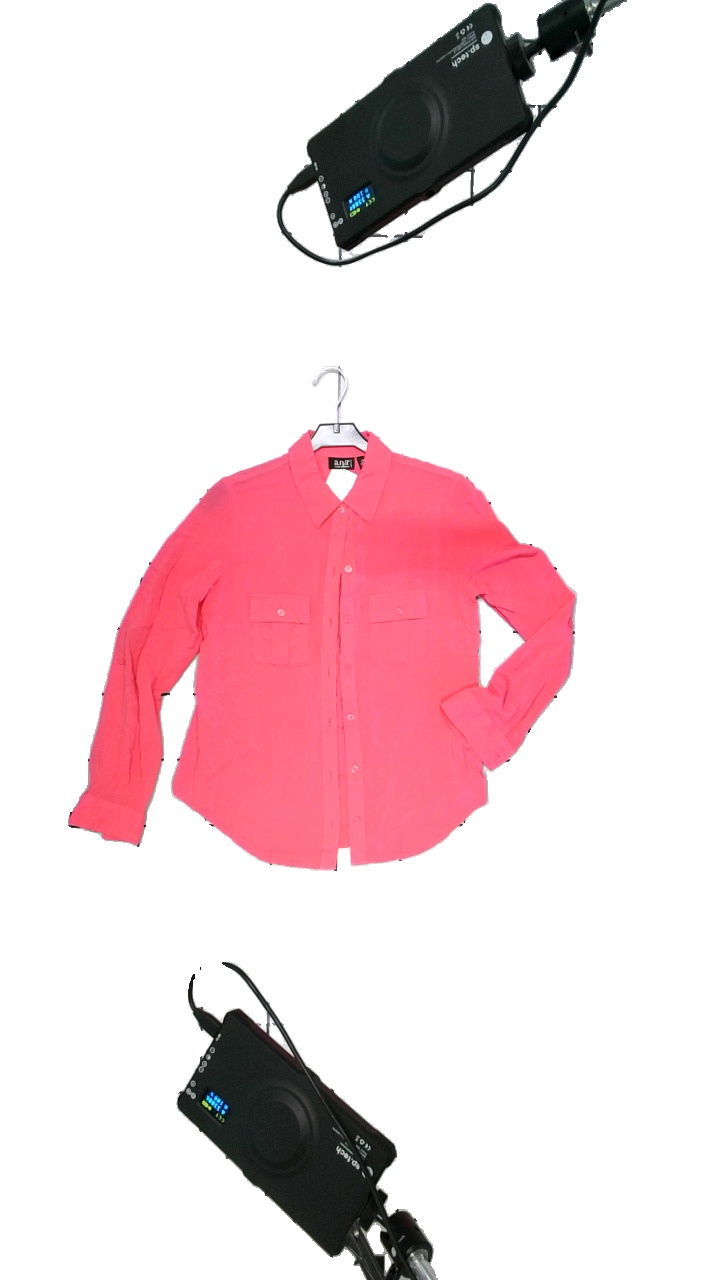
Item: Blouse (Ladies)
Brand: A.n.a
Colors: Black
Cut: Regular
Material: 100%Rayon
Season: All
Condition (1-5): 3
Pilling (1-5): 4
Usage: Reuse
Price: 50-100